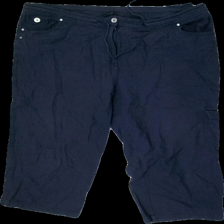
View: front
Type: Trousers
Category: Ladies
Brand: Isolde
Colors: Blue
Material: 100% Cotton
Pattern: Other
Cut: Cropped
Size: XXL
Season: All
Price range: <50
Recommended usage: Recycle
Description: blue cropped pants
Comment: washed out